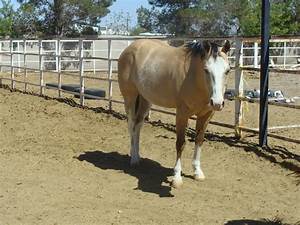
Label: horse